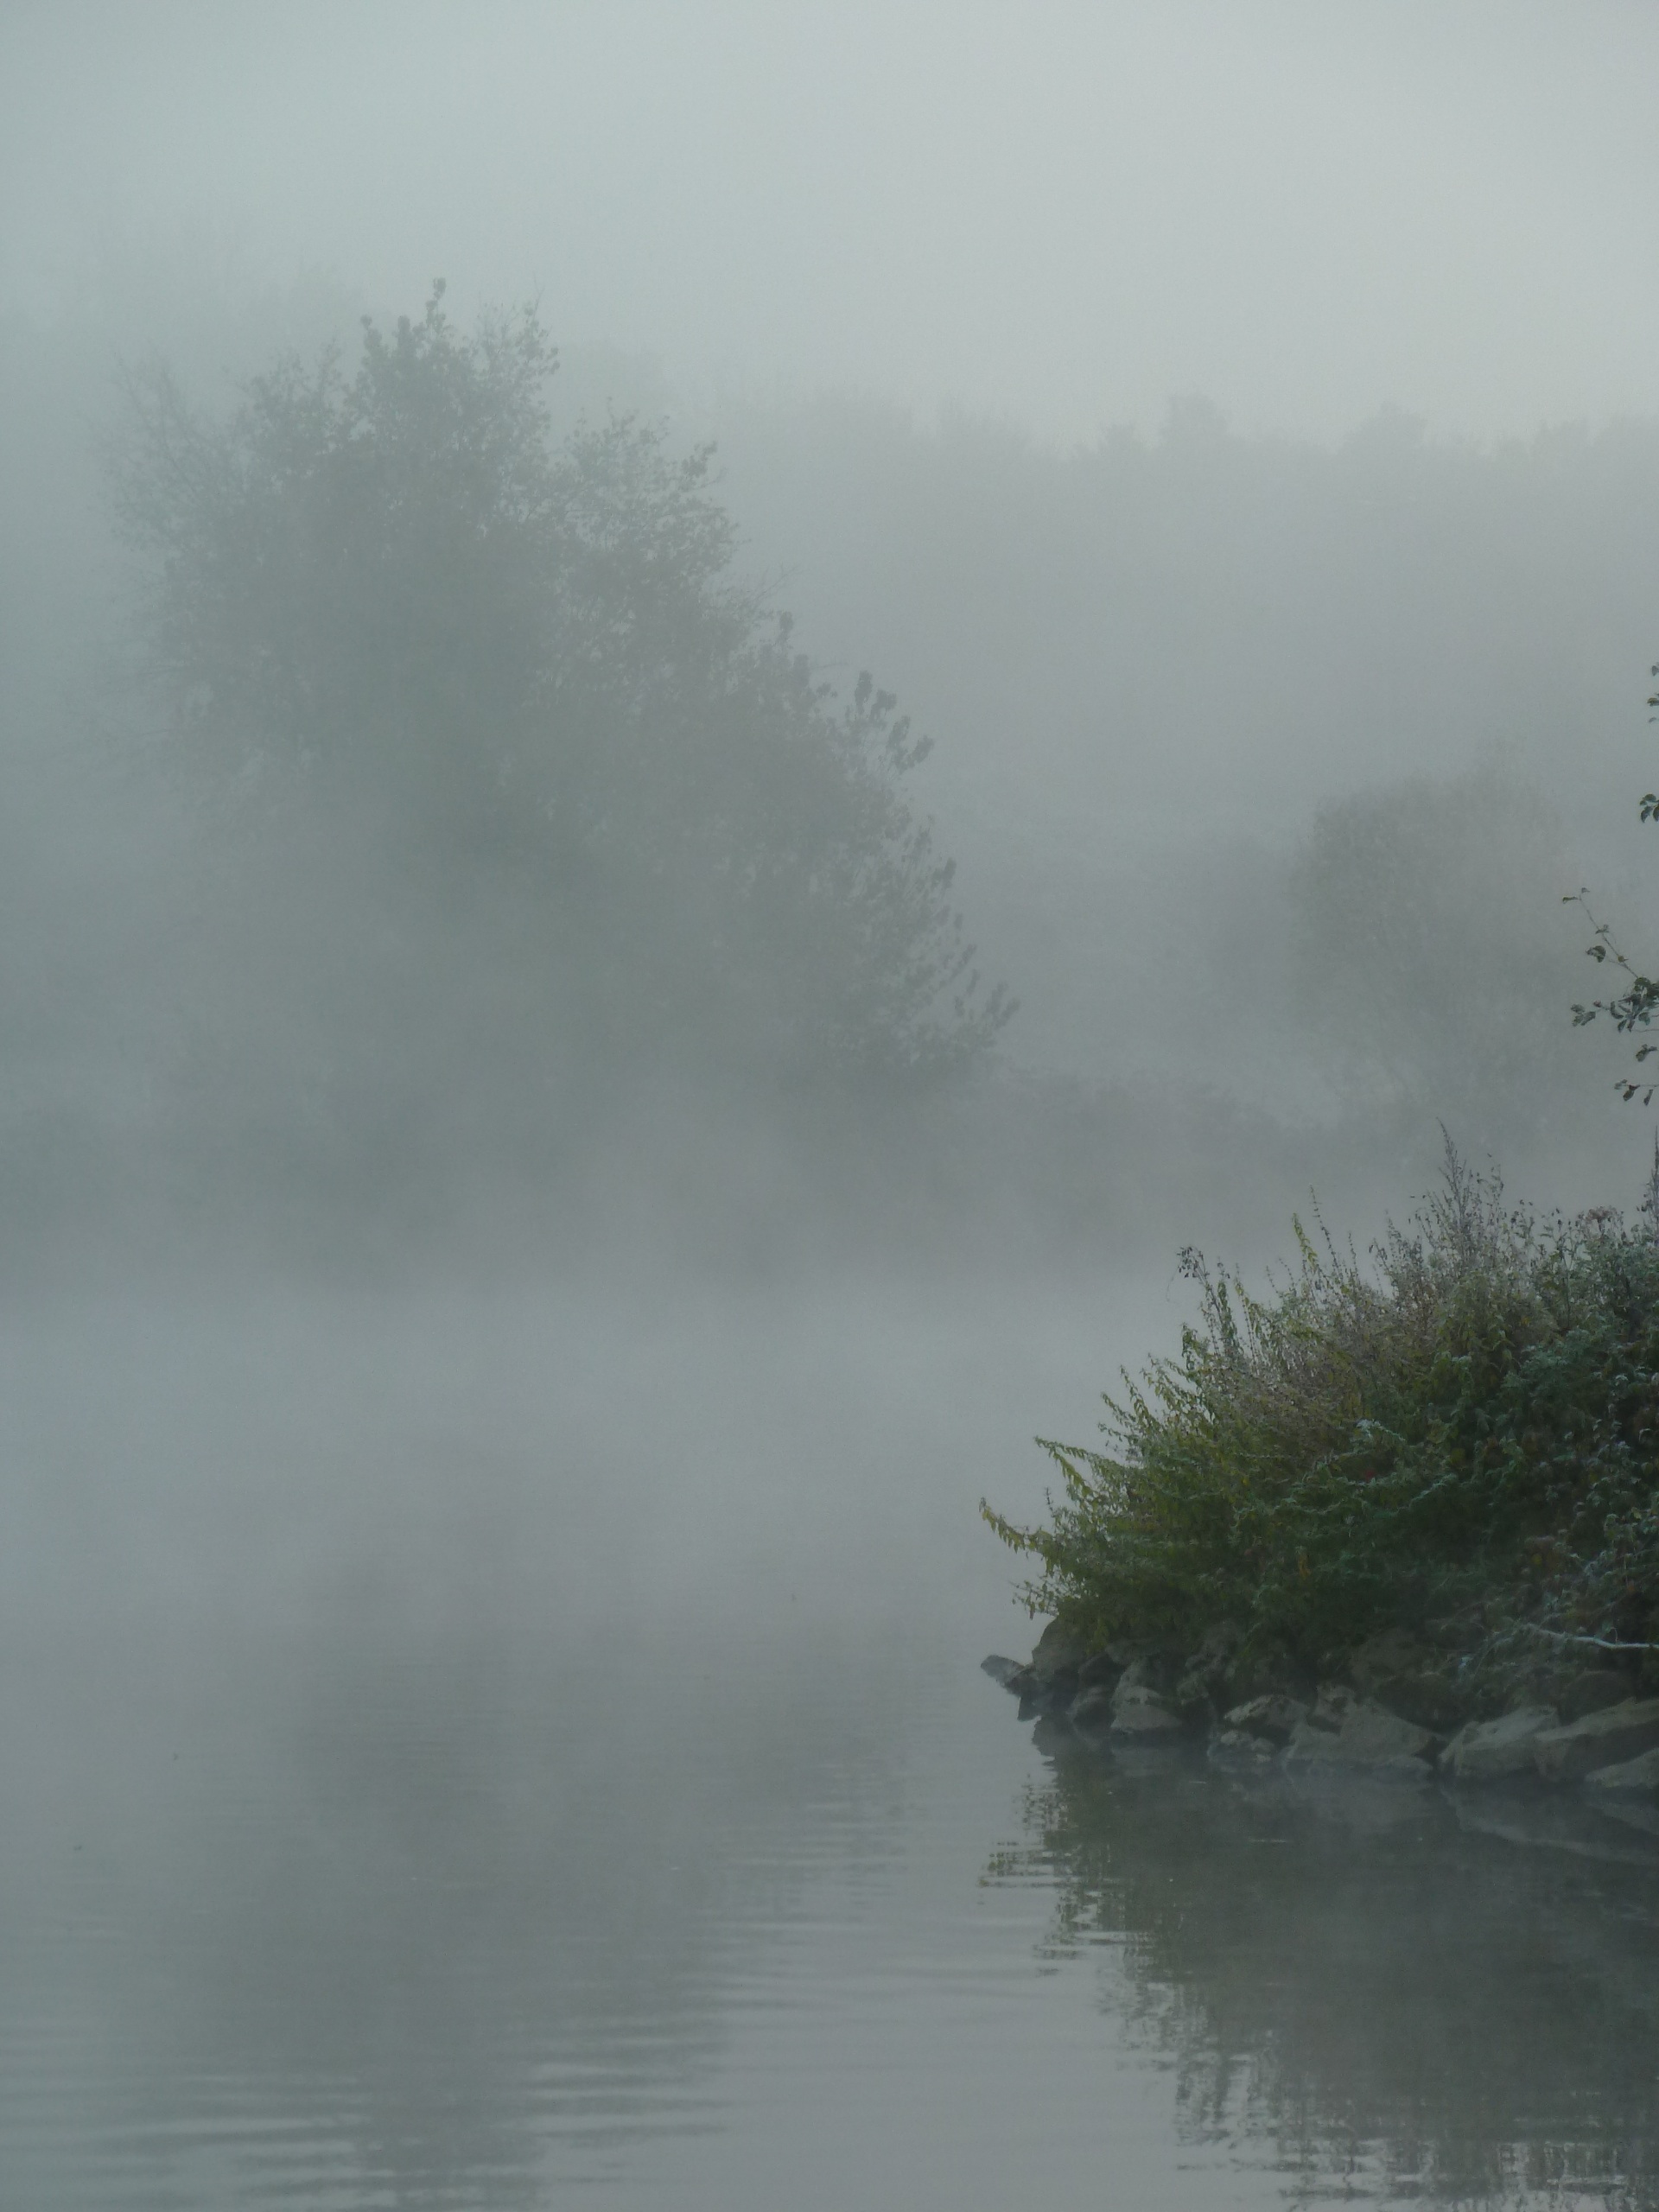
landscape, tree, nature, snow, cloud, fog, mist, morning, dawn, river, reflection, scenic, autumn, weather, haze, mysterious, mood, freezing, drizzle, water reflection, atmospheric phenomenon